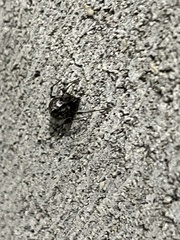
Species: Parasteatoda_tepidariorum